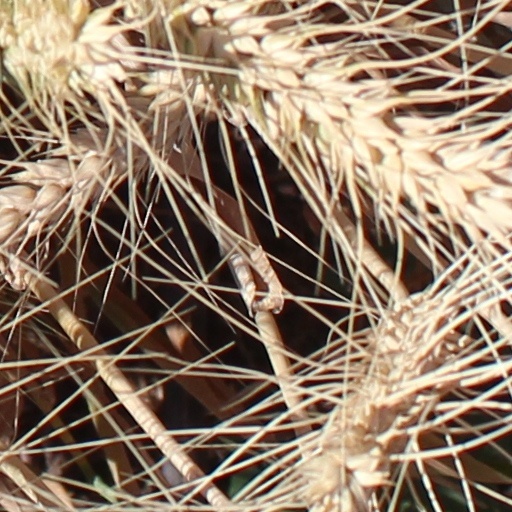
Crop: wheat